Kostas Giannidis

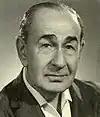
Ioannis Konstantinidis

Ioannis Constantinidis, also known by the pen name Kostas Giannidis (21 August 1903 – 17 January 1984), was a Greek composer, pianist and conductor.